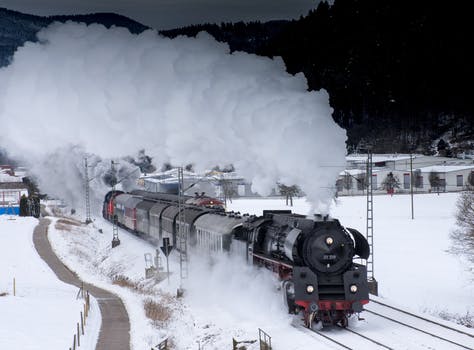
Label: No Watermark